Women's suffrage

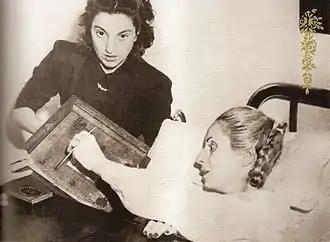
Eva Perón voting at the hospital in 1951. It was the first time women had been permitted to vote in national elections in Argentina. To this end Eva Perón received the Civic Book No. 00.000.001. It was the first and only time she would vote; she died July 26, 1952, after developing cervical cancer.

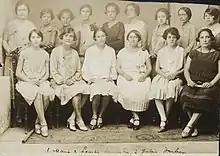
First women electors of Brazil, Rio Grande do Norte, 1928

The campaign for women's suffrage in the United Kingdom of Great Britain and Ireland gained momentum throughout the early part of the 19th century, as women became increasingly politically active, particularly during the campaigns to reform suffrage in the United Kingdom. John Stuart Mill, elected to Parliament in 1865 and an open advocate of female suffrage (about to publish "The Subjection of Women"), campaigned for an amendment to the Reform Act 1832 to include female suffrage. Roundly defeated in an all-male parliament under a Conservative government, the issue of women's suffrage came to the fore.